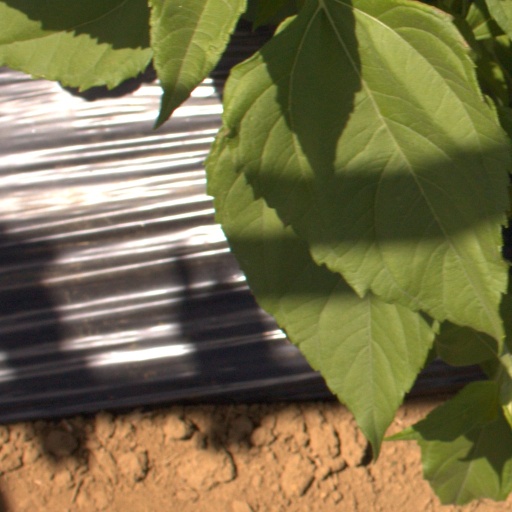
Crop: Jerusalem artichoke